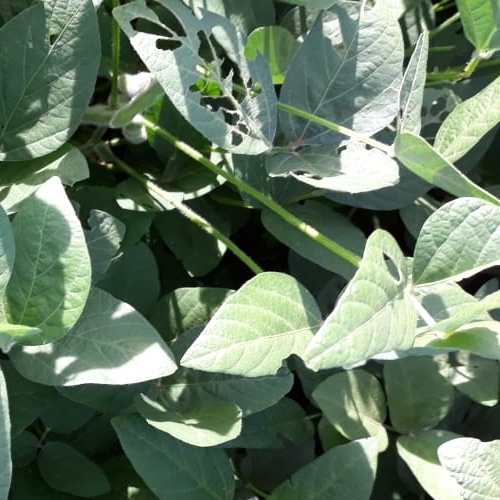
Label: Caterpillar